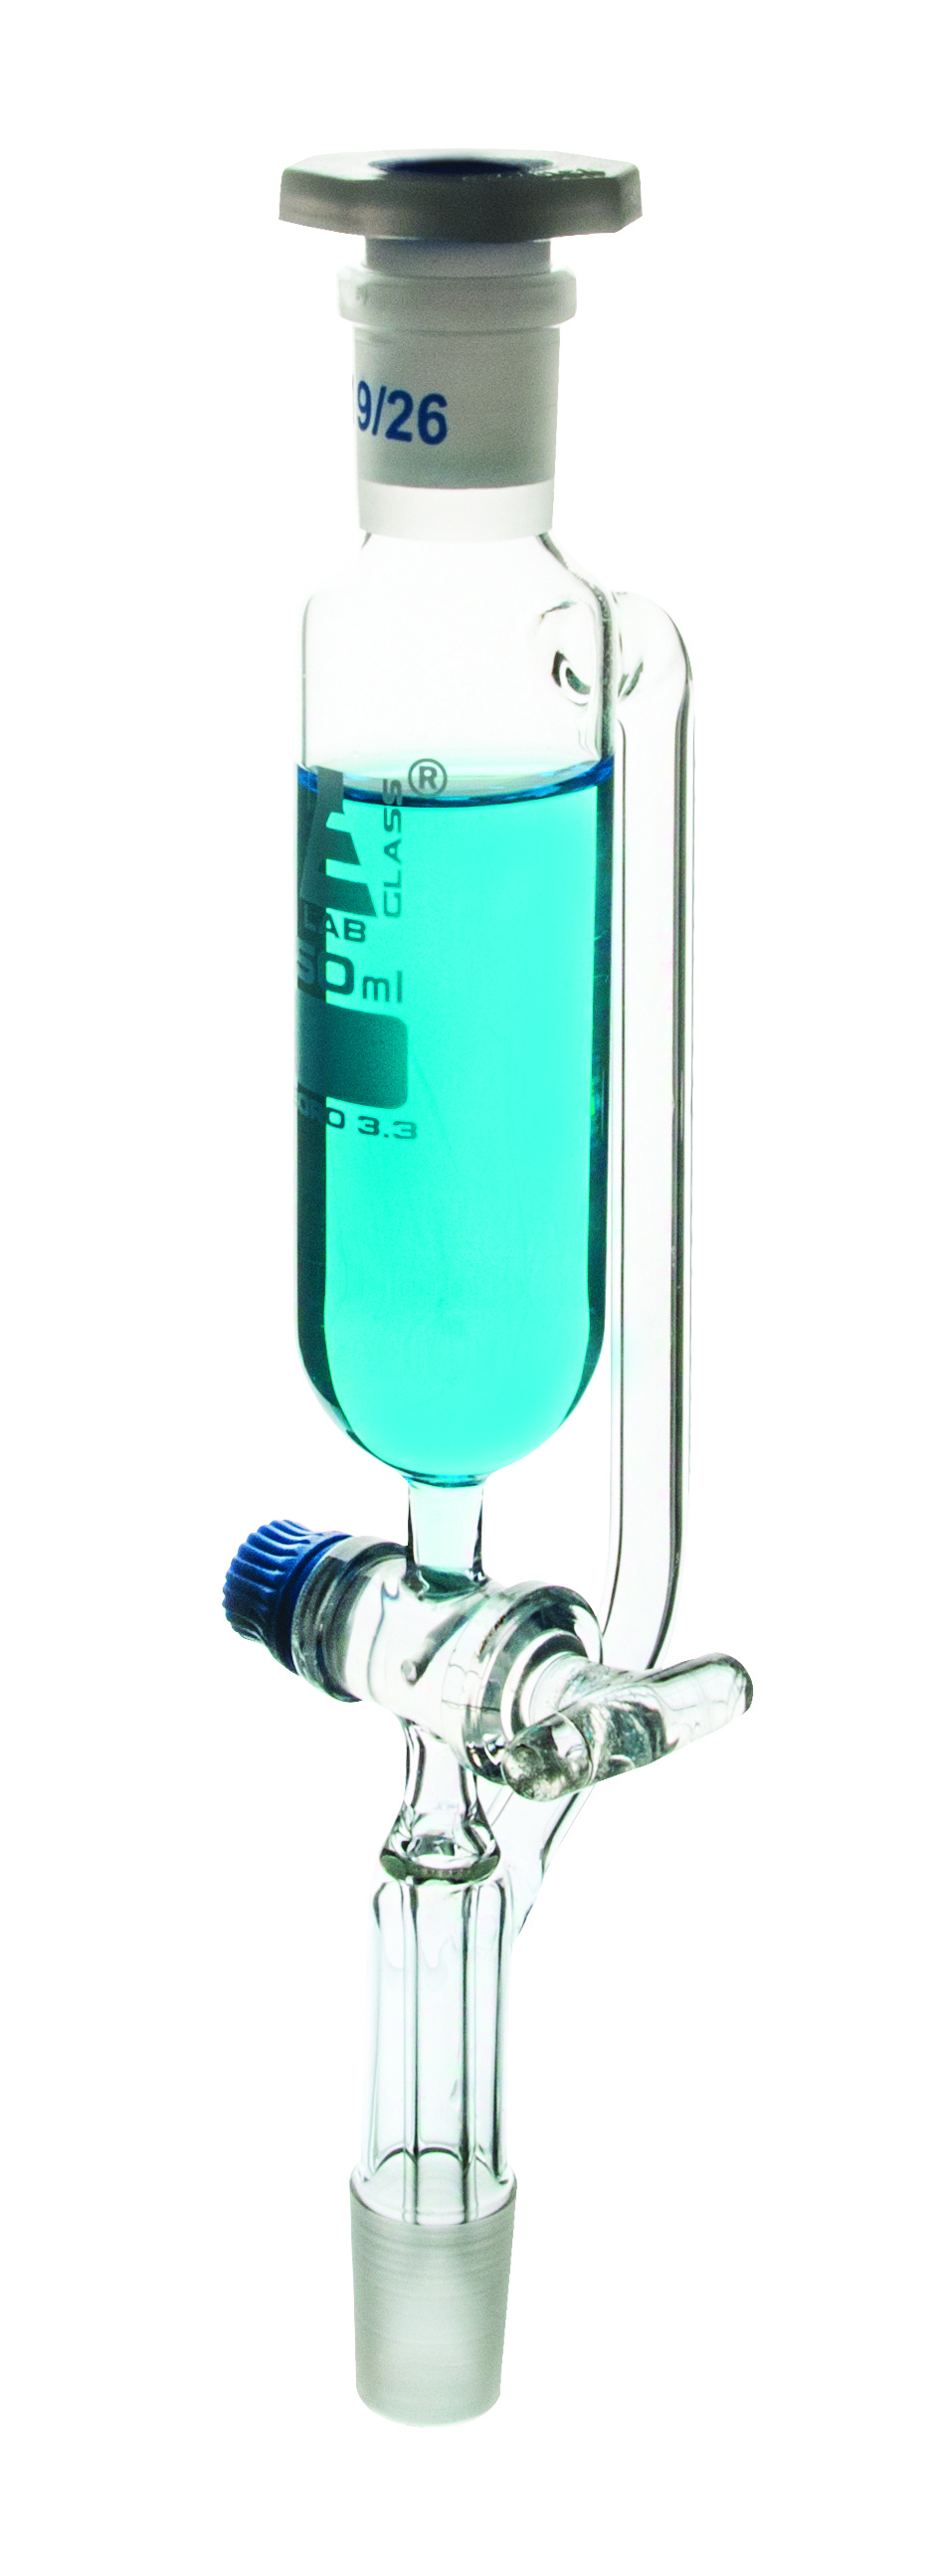
Funnel Dropping-Cylindrical -Pressure Equalising Glass Stopcock Un-Graduated 100 ml Socket Size 14/23
Size 500 ML 250 ML 100 ML Socket Size: 29/32 50 ML Socket Size: 29/32 50 ML Socket Size: 14/23 Description 3.3 Boro Glass Specs Glassware Sell Sheet Pressure equalizing cylindrical dropping funnel with glass key stopcock Standard taper ground joint at top Integrated cone around stem for use with jointed assemblies Includes polyethylene stopper Made of high quality, chemical resistant borosilicate 3.3 glass Mechanically strong with low temperature gradient Autoclavable at 121 C (funnel only) Thermal Properties Property Value Coefficient of Linear Expansion 32.5 x 10 -7 / °C Strain Point 515°C Annealing Point 565°C Softening Point 820°C Specific Heat 0.2 Thermal Conductivity (Cal/cm³°C/Sec) 0.0027 Chemical Durability Contact Chemical Duration (hours) Loss in weight (mg/m²) Water distilled at 100°C 6 10 Water vapour steam at 121°C 1 75 Acid HCl 6 100 80% H 2 SO 4 at 130°C 12 140 Alkali -1N solution of Na 2 CO 3 boiling 6 4000 Isotonic infusion Fluids - NaCl (0.85%) at 121°C 2.5 70 Isotonic infusion Fluids - Glucose (5%) at 121°C 2.5 50 Download Glassware Sell Sheet table{width:100%;border-collapse:collapse;margin-top:5px;background-color:#f9f9f9;border:1px solid #ddd;}th,td{border:1px solid #ddd;padding:4px;text-align:left;}th{background-color:#e0e0e0;}h2{color:#333;padding:10px;margin-top:0;}a:link,a:visited,a:hover,a:active{text-decoration:none;}
Brand: eiscoindustrial
Category: Business & Industrial > Science & Laboratory > Laboratory Equipment > Laboratory Funnels > Dropping Laboratory Funnels